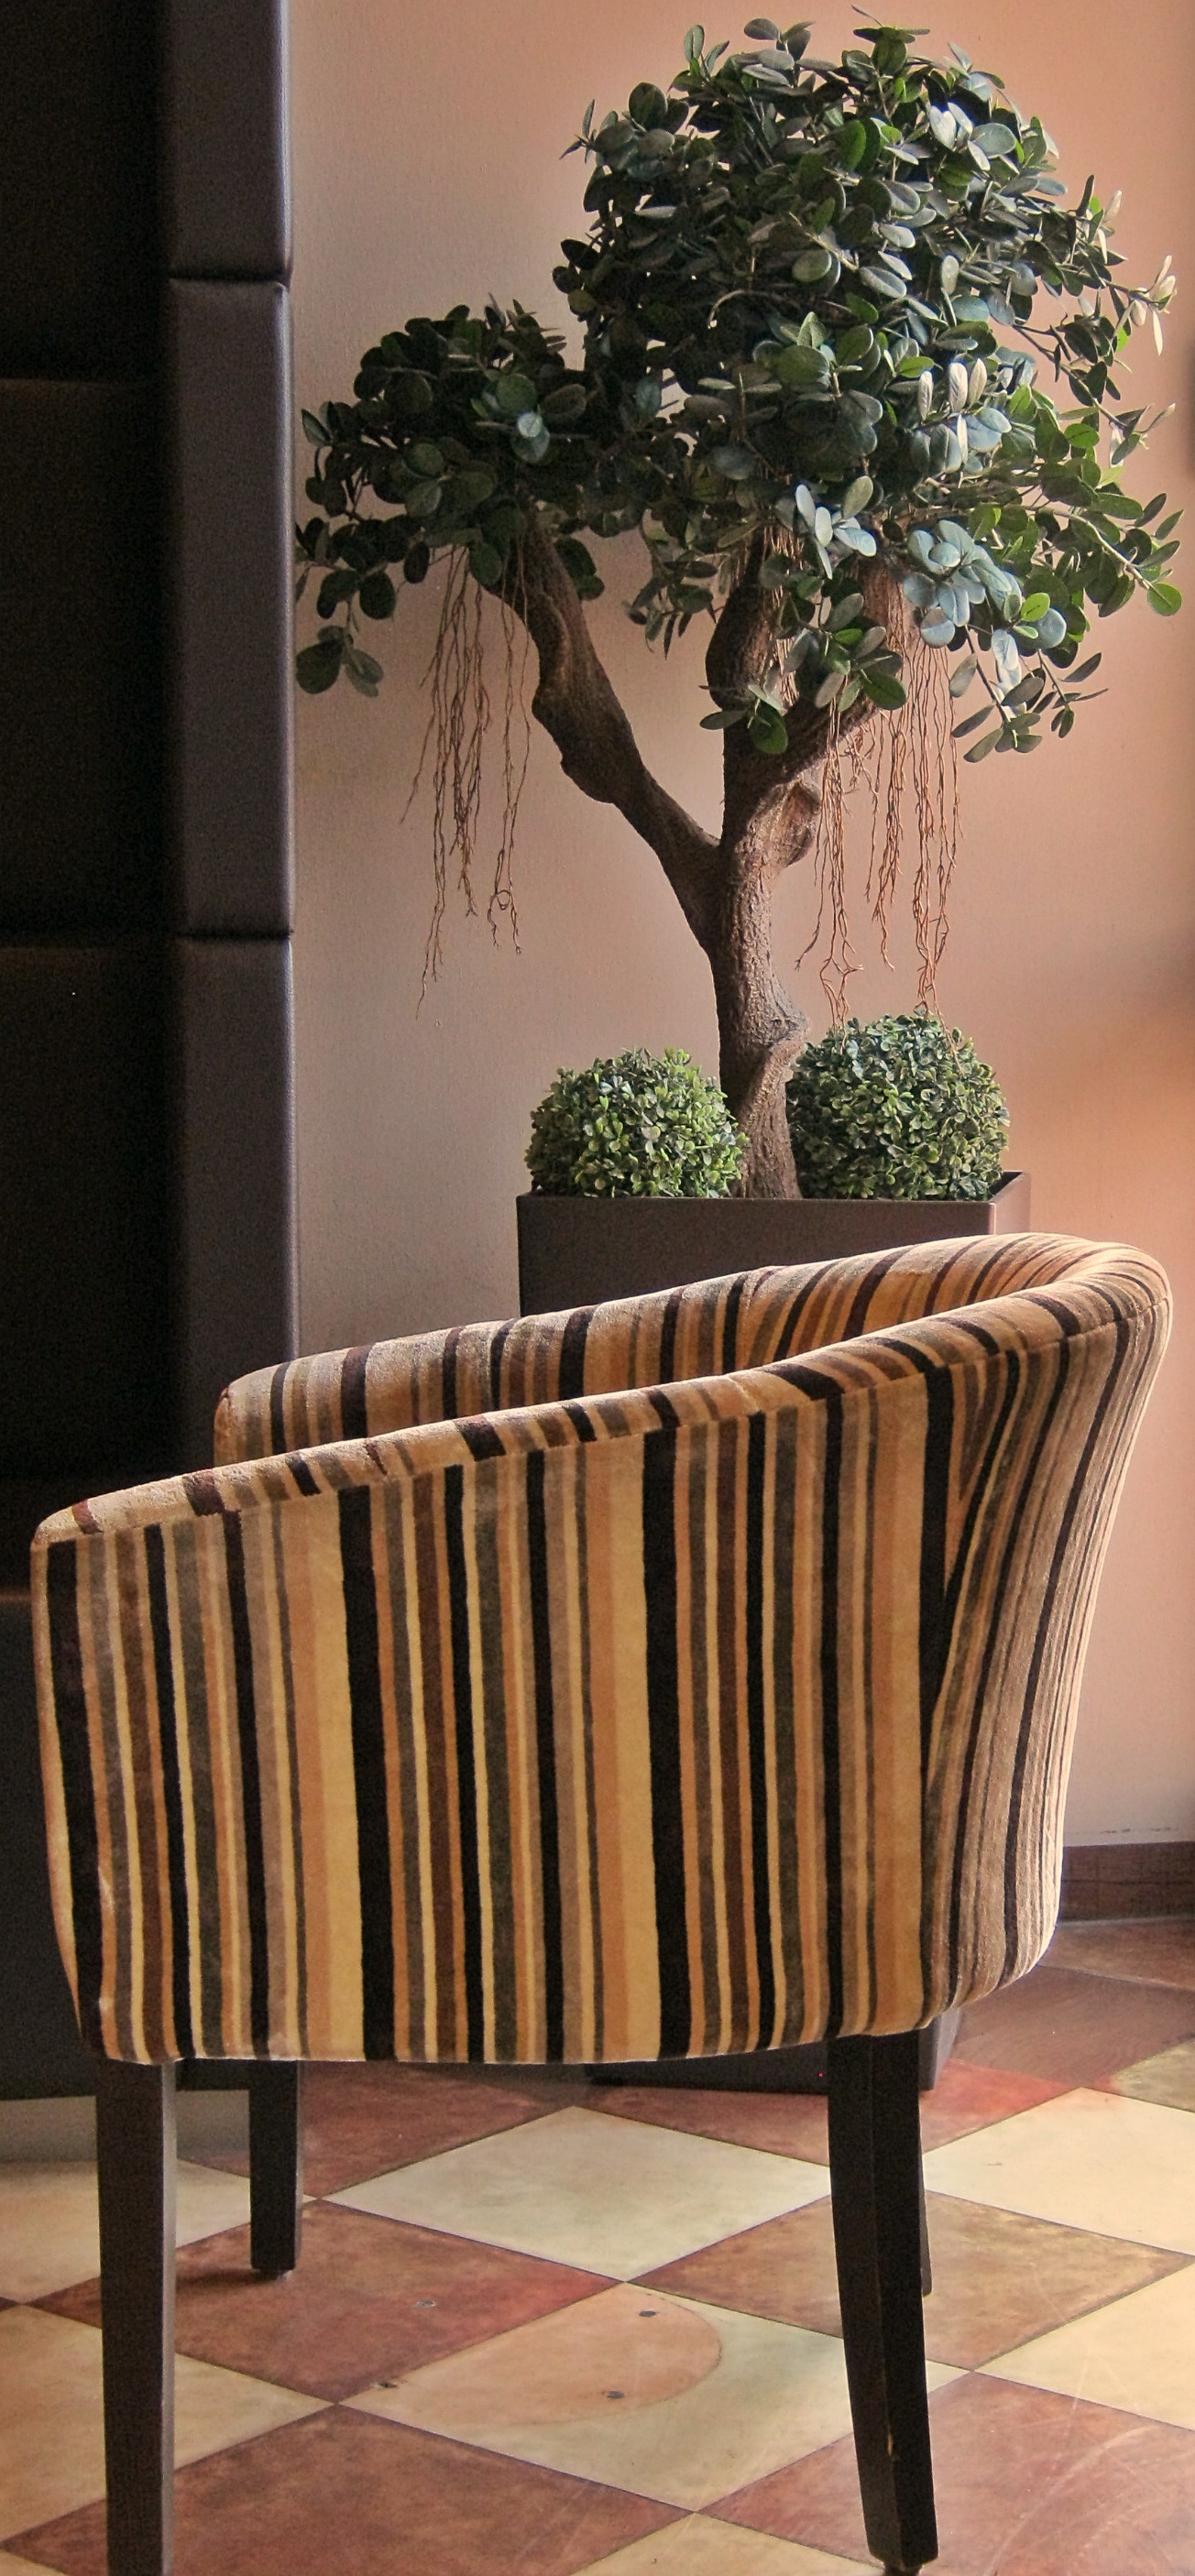
table, cafe, plant, wood, chair, seat, restaurant, produce, cozy, furniture, houseplant, sit, break, flowerpot, gastronomy, empty chairs, man made object